Mark Terry

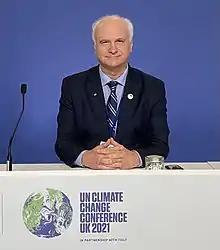
Mark Terry at Youth Climate Report Press Conference, COP26, November 3, 2021.

Dr. Mark Terry is a Canadian scholar, explorer, and filmmaker. He is a Fellow of the Royal Society of Canada and is an adjunct professor in the Department of Communications and Media Studies, York University and the Department of Digital Media and Journalism, Wilfrid Laurier University.